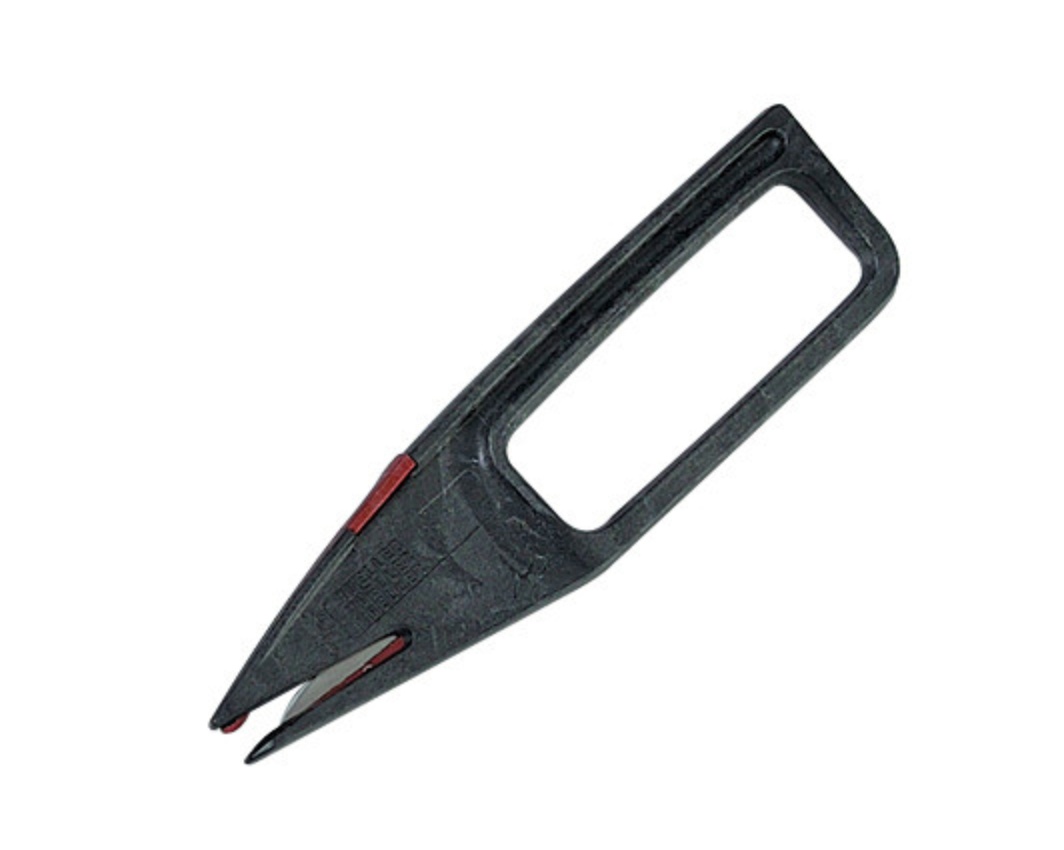
Mueller® M-Cutter
Mueller® M-Cutter- Tape Cutter safely slices through tough athletic tape and wraps. Stainless steel blades snap in to allow for a quick sharp new blade. Quantity: 1 Material: Stainless steel Manufacturer: Mueller® Options: Scissors (100201) UPC: 074676102016 Blades 10/pk (100202) UPC: 0 74676102023
Brand: Mueller
Category: Sporting Goods > Athletics > Track & Field > Vaulting Poles